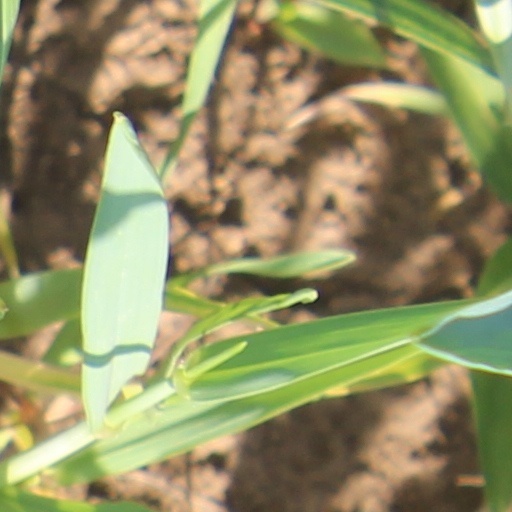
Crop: wheat